Langley Castle

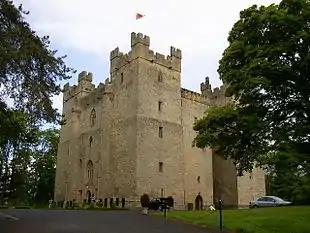
Langley Castle, 2005

Langley Castle is a restored medieval tower house, in the village of Langley in the valley of the River South Tyne. The castle is south of Haydon Bridge, in Northumberland, England. Langley Castle is a Grade I listed building. The property switched ownership several times over hundreds of years until Langley Castle was finally built in 1364. The castle was built in an H shape with four floors, and has four towers on each corner. The castle has several other unique architectural features. After being severely damaged by a fire in 1405, Langley Castle was left in ruins for 500 years until it was restored in 1914. In the last 100 years Langley Castle went through many uses, and now operates as a hotel.